Isaac Levitan

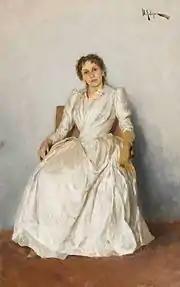
Portrait of Sofia Kuvshinnikova by Levitan (1888)

He was buried in Dorogomilovo Jewish cemetery. In April 1941 Levitan's remains were moved to the Novodevichy Cemetery, next to Chekhov's necropolis. Levitan did not have a family or children.